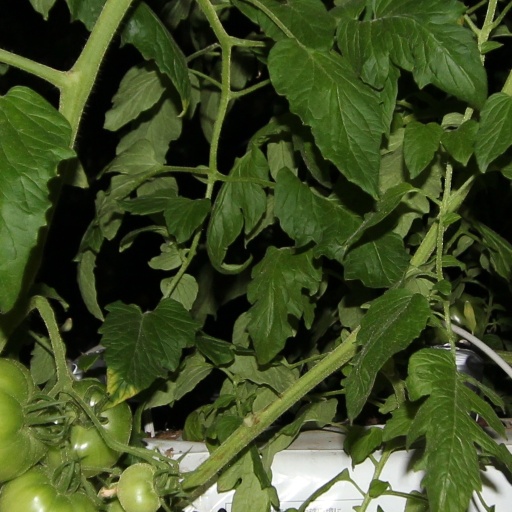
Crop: tomato